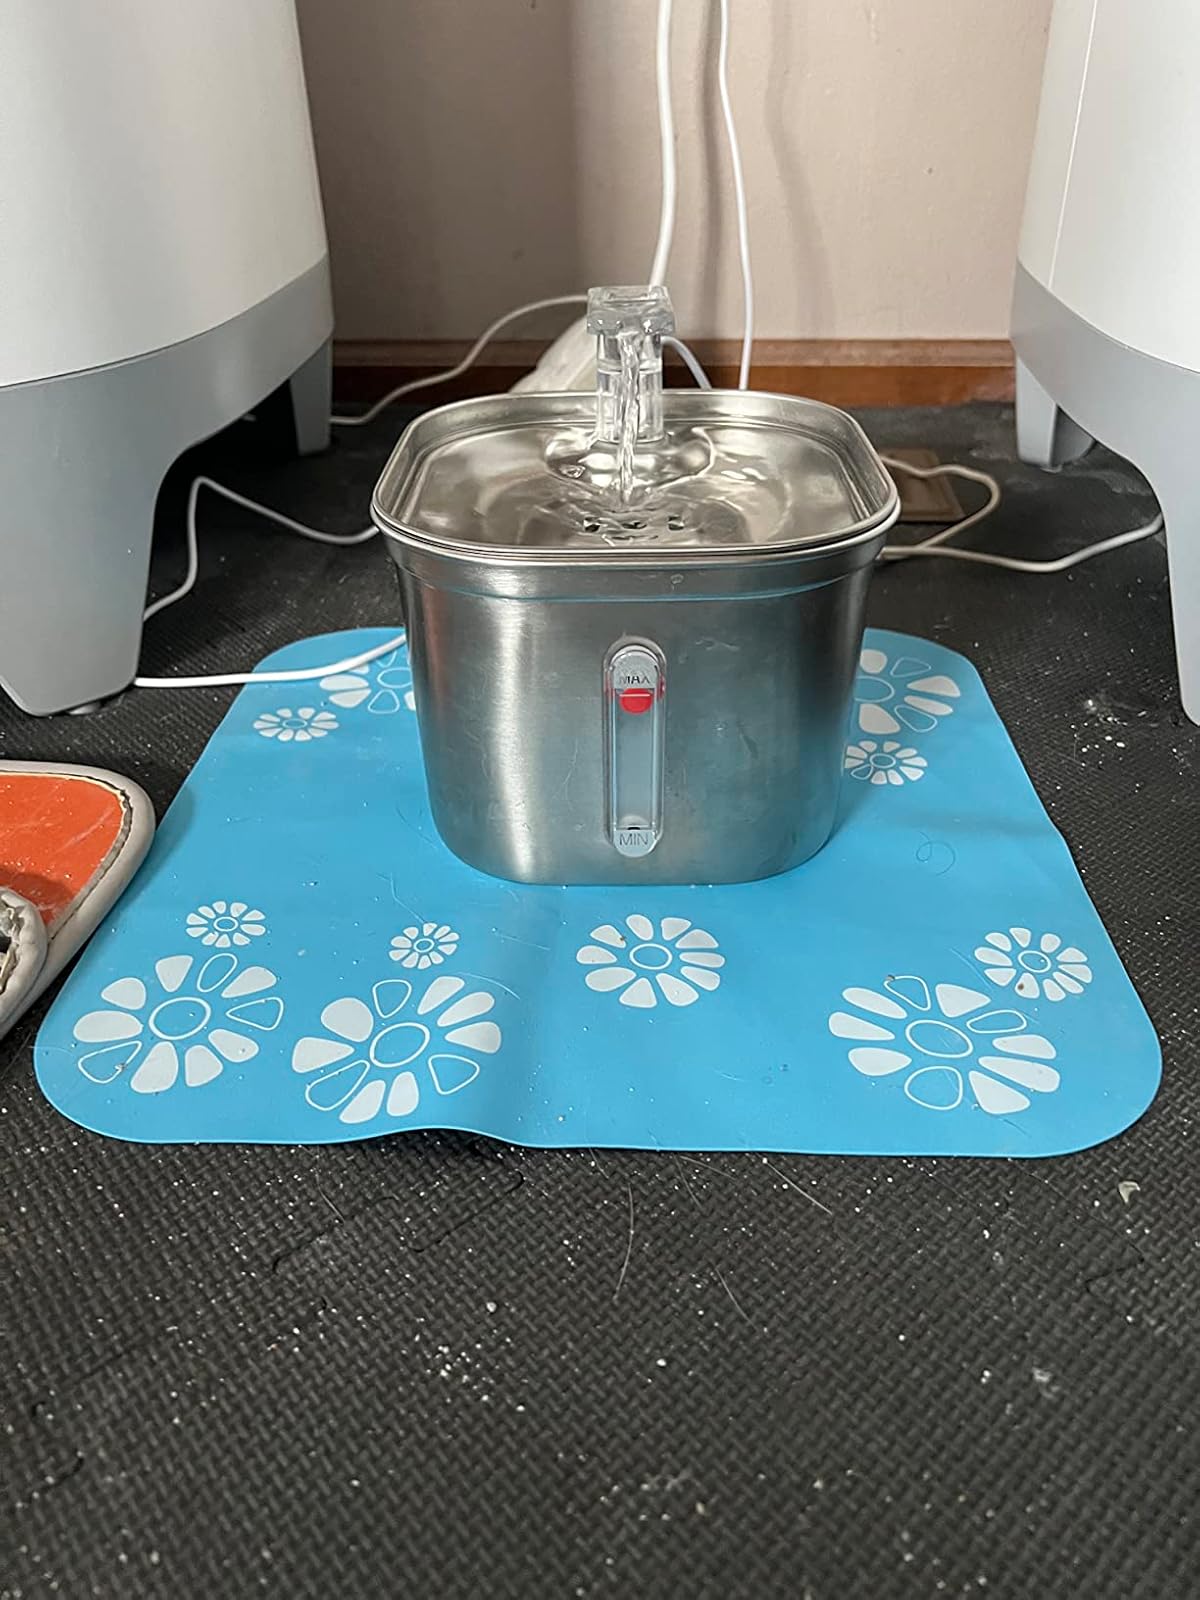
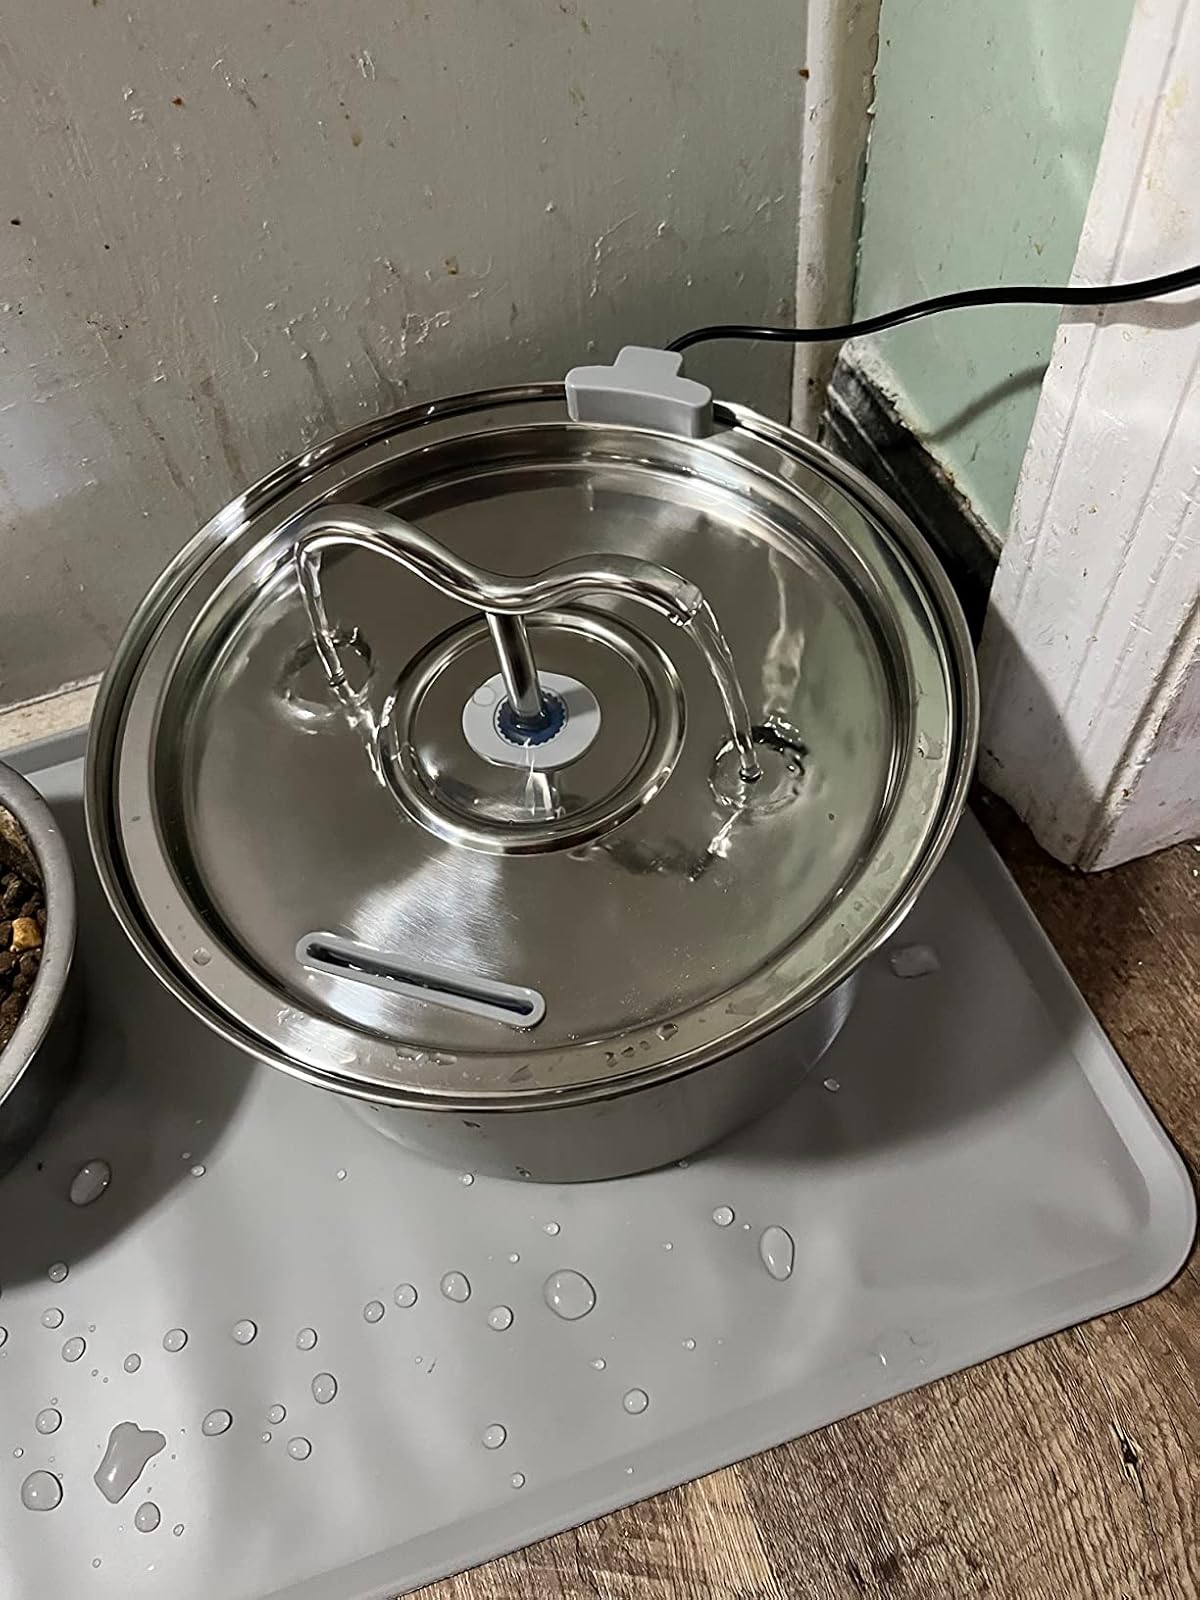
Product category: items_bowl
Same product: no